Roemeria argemone

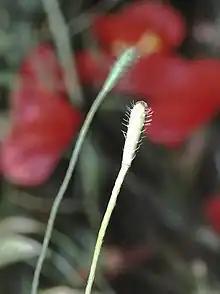
Seed capsule of Papaver argemone

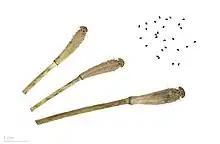
"Papaver argemone" - MHNT

It grows in fields and disturbed soils (including ploughed). It is normally found at above sea level.